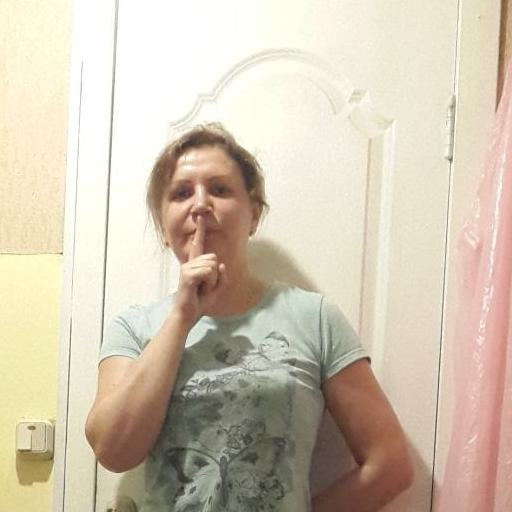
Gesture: mute